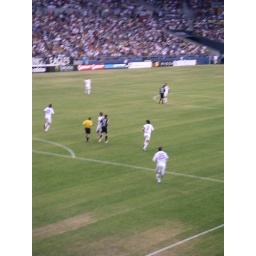
Beckham in blue shoes